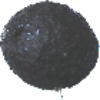
Label: avocado